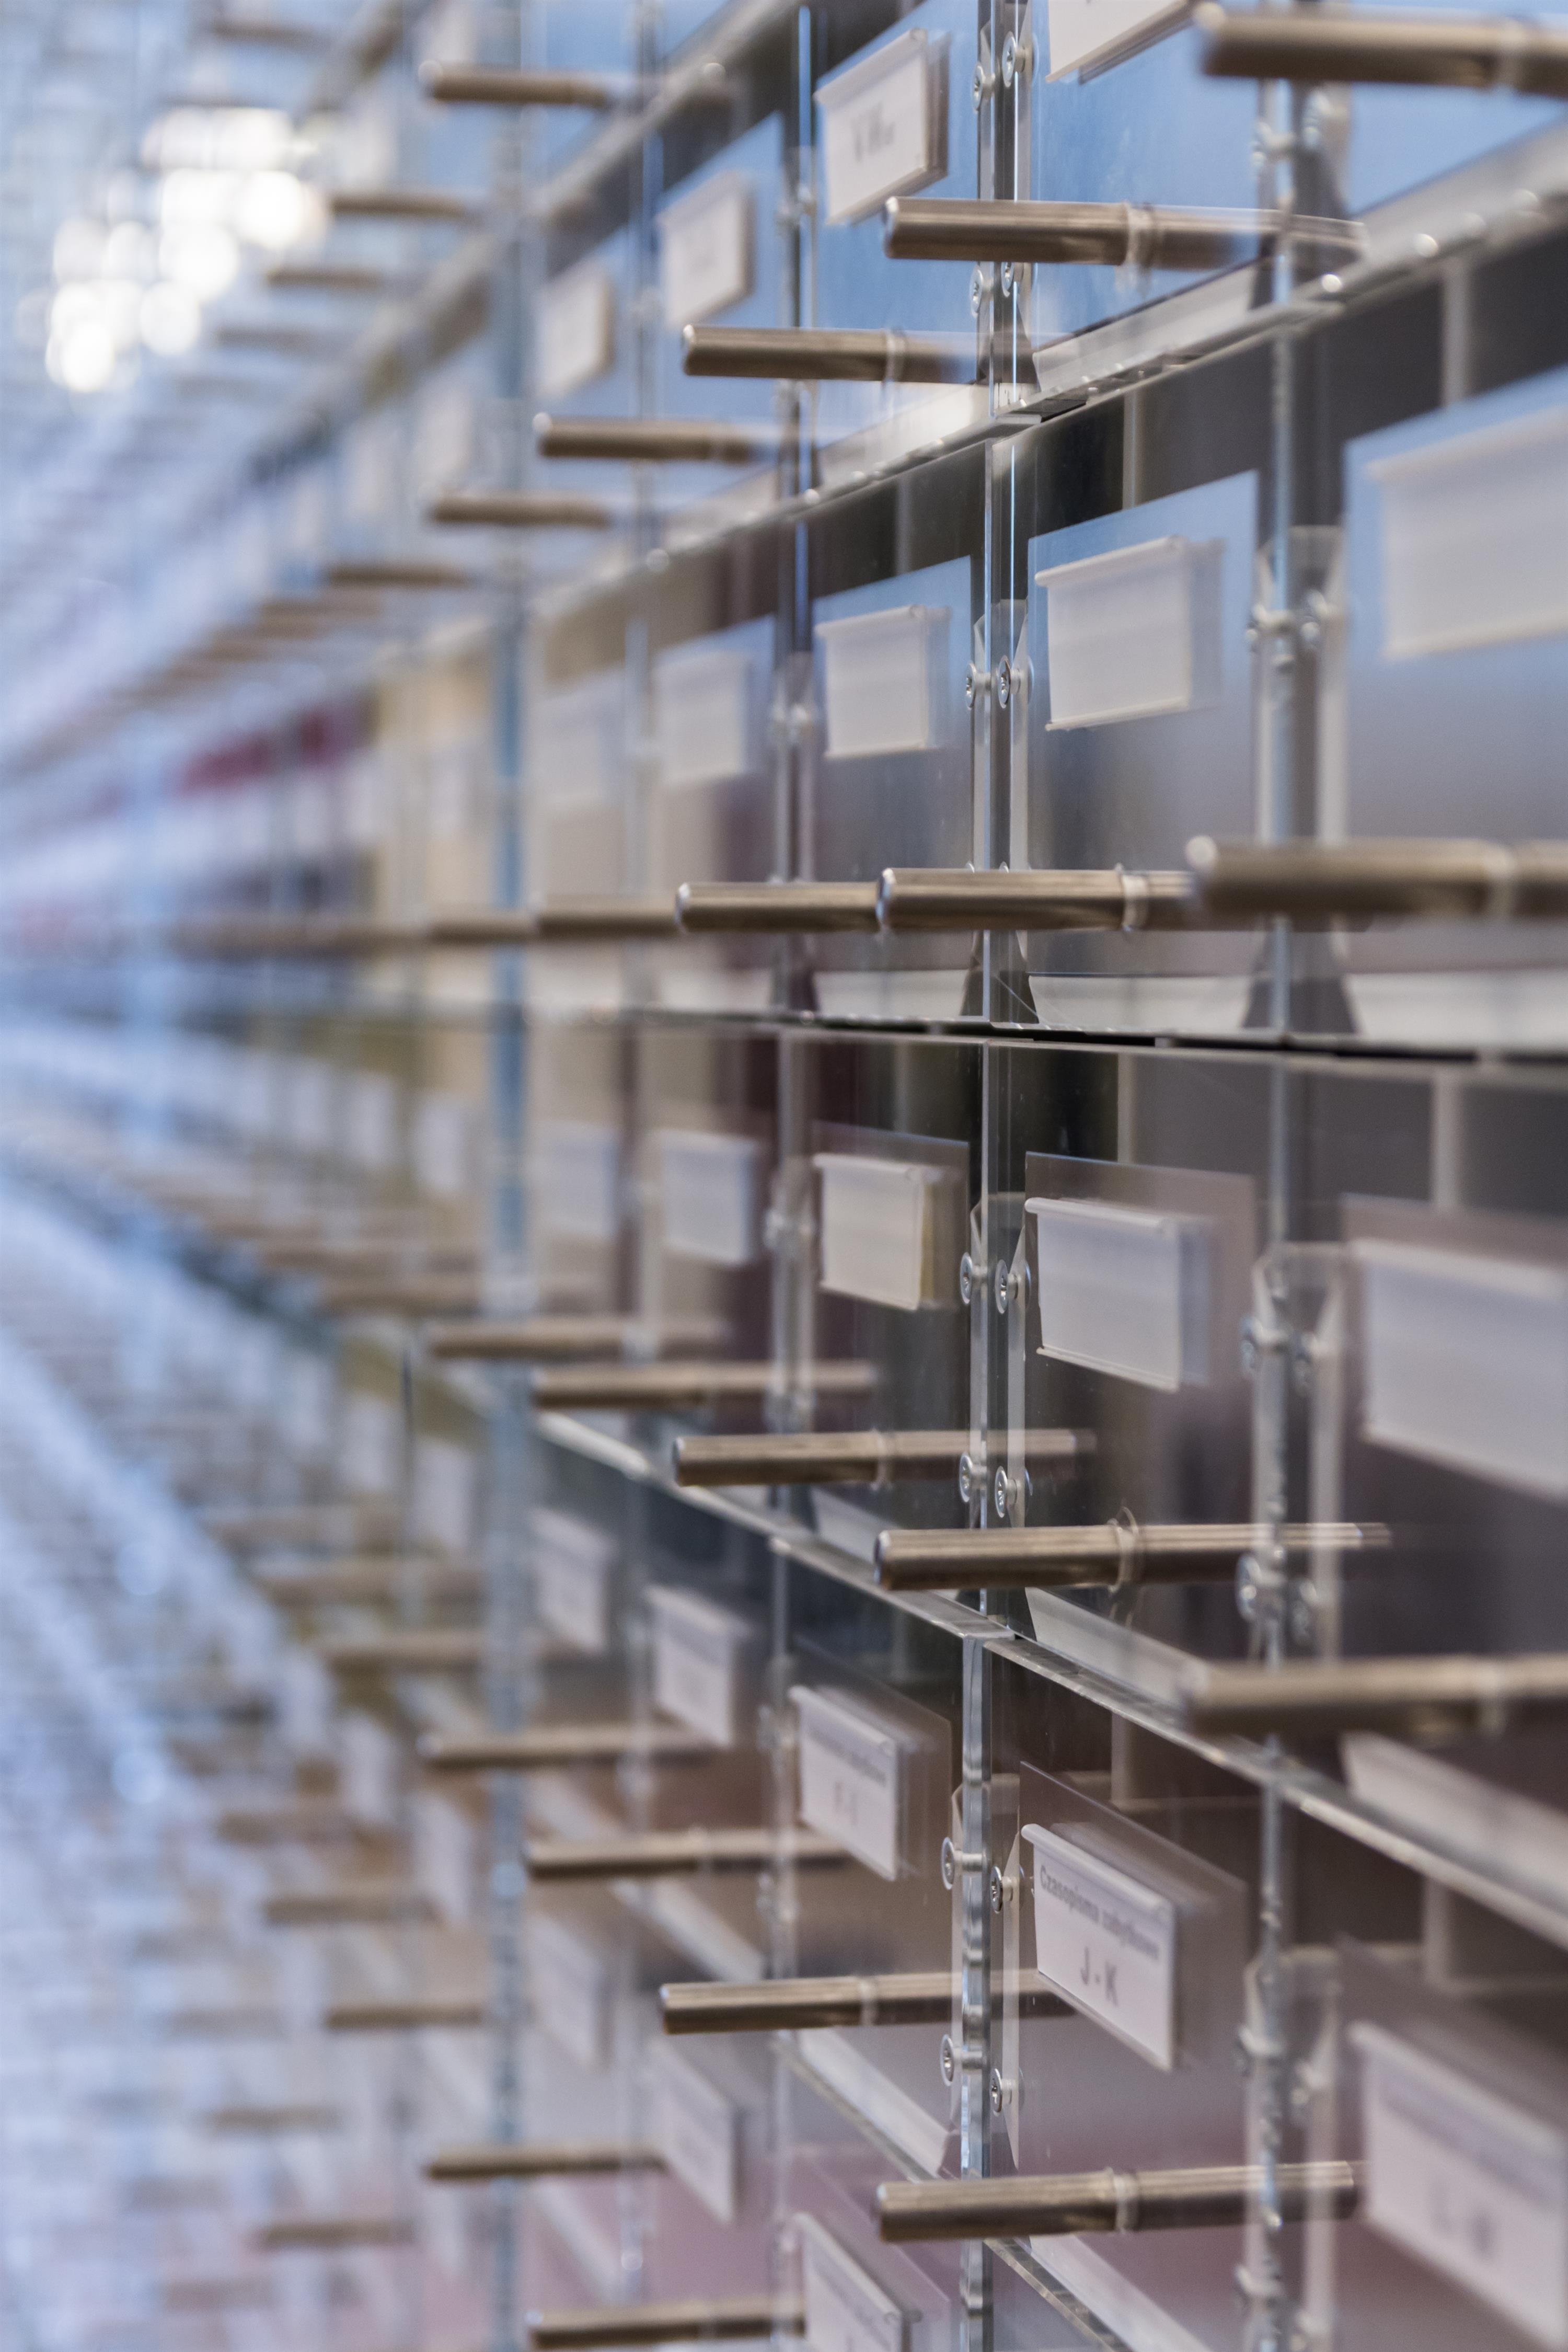
book, read, architecture, wood, glass, skyscraper, wall, reading, reflection, mast, facade, blue, tower block, education, interior design, library, stairs, scaffolding, rent, knowledge, kielce, books in the library, catalogue, window covering, this book is